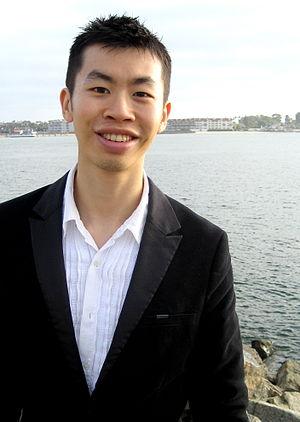
Martin Leung, connu sous les pseudonymes de Video Game Pianist ou VGP ou encore Blindfolded Pianist, est l'un des premiers pianistes à avoir obtenu une reconnaissance internationale en interprétant des musiques de jeux vidéo au piano, à la fois en concerts et sur des vidéos en ligne.